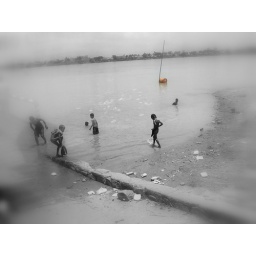
cambodian children bathing in dirty mekong river